Southland Casino Racing

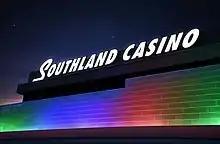

Southland Casino Racing (formerly Southland Greyhound Park and Southland Park Gaming and Racing) is a casino in West Memphis, Arkansas. Simulcast thoroughbred horse races from other tracks around the United States are also offered, along with greyhound racing from West Virginia.